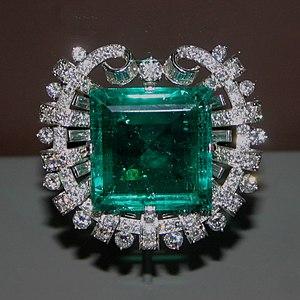
La mine d'émeraude de Muzo est une mine d'émeraude située dans le département de Boyacá, en Colombie. Autrefois exploitée à ciel ouvert, la mine est aujourd'hui souterraine.